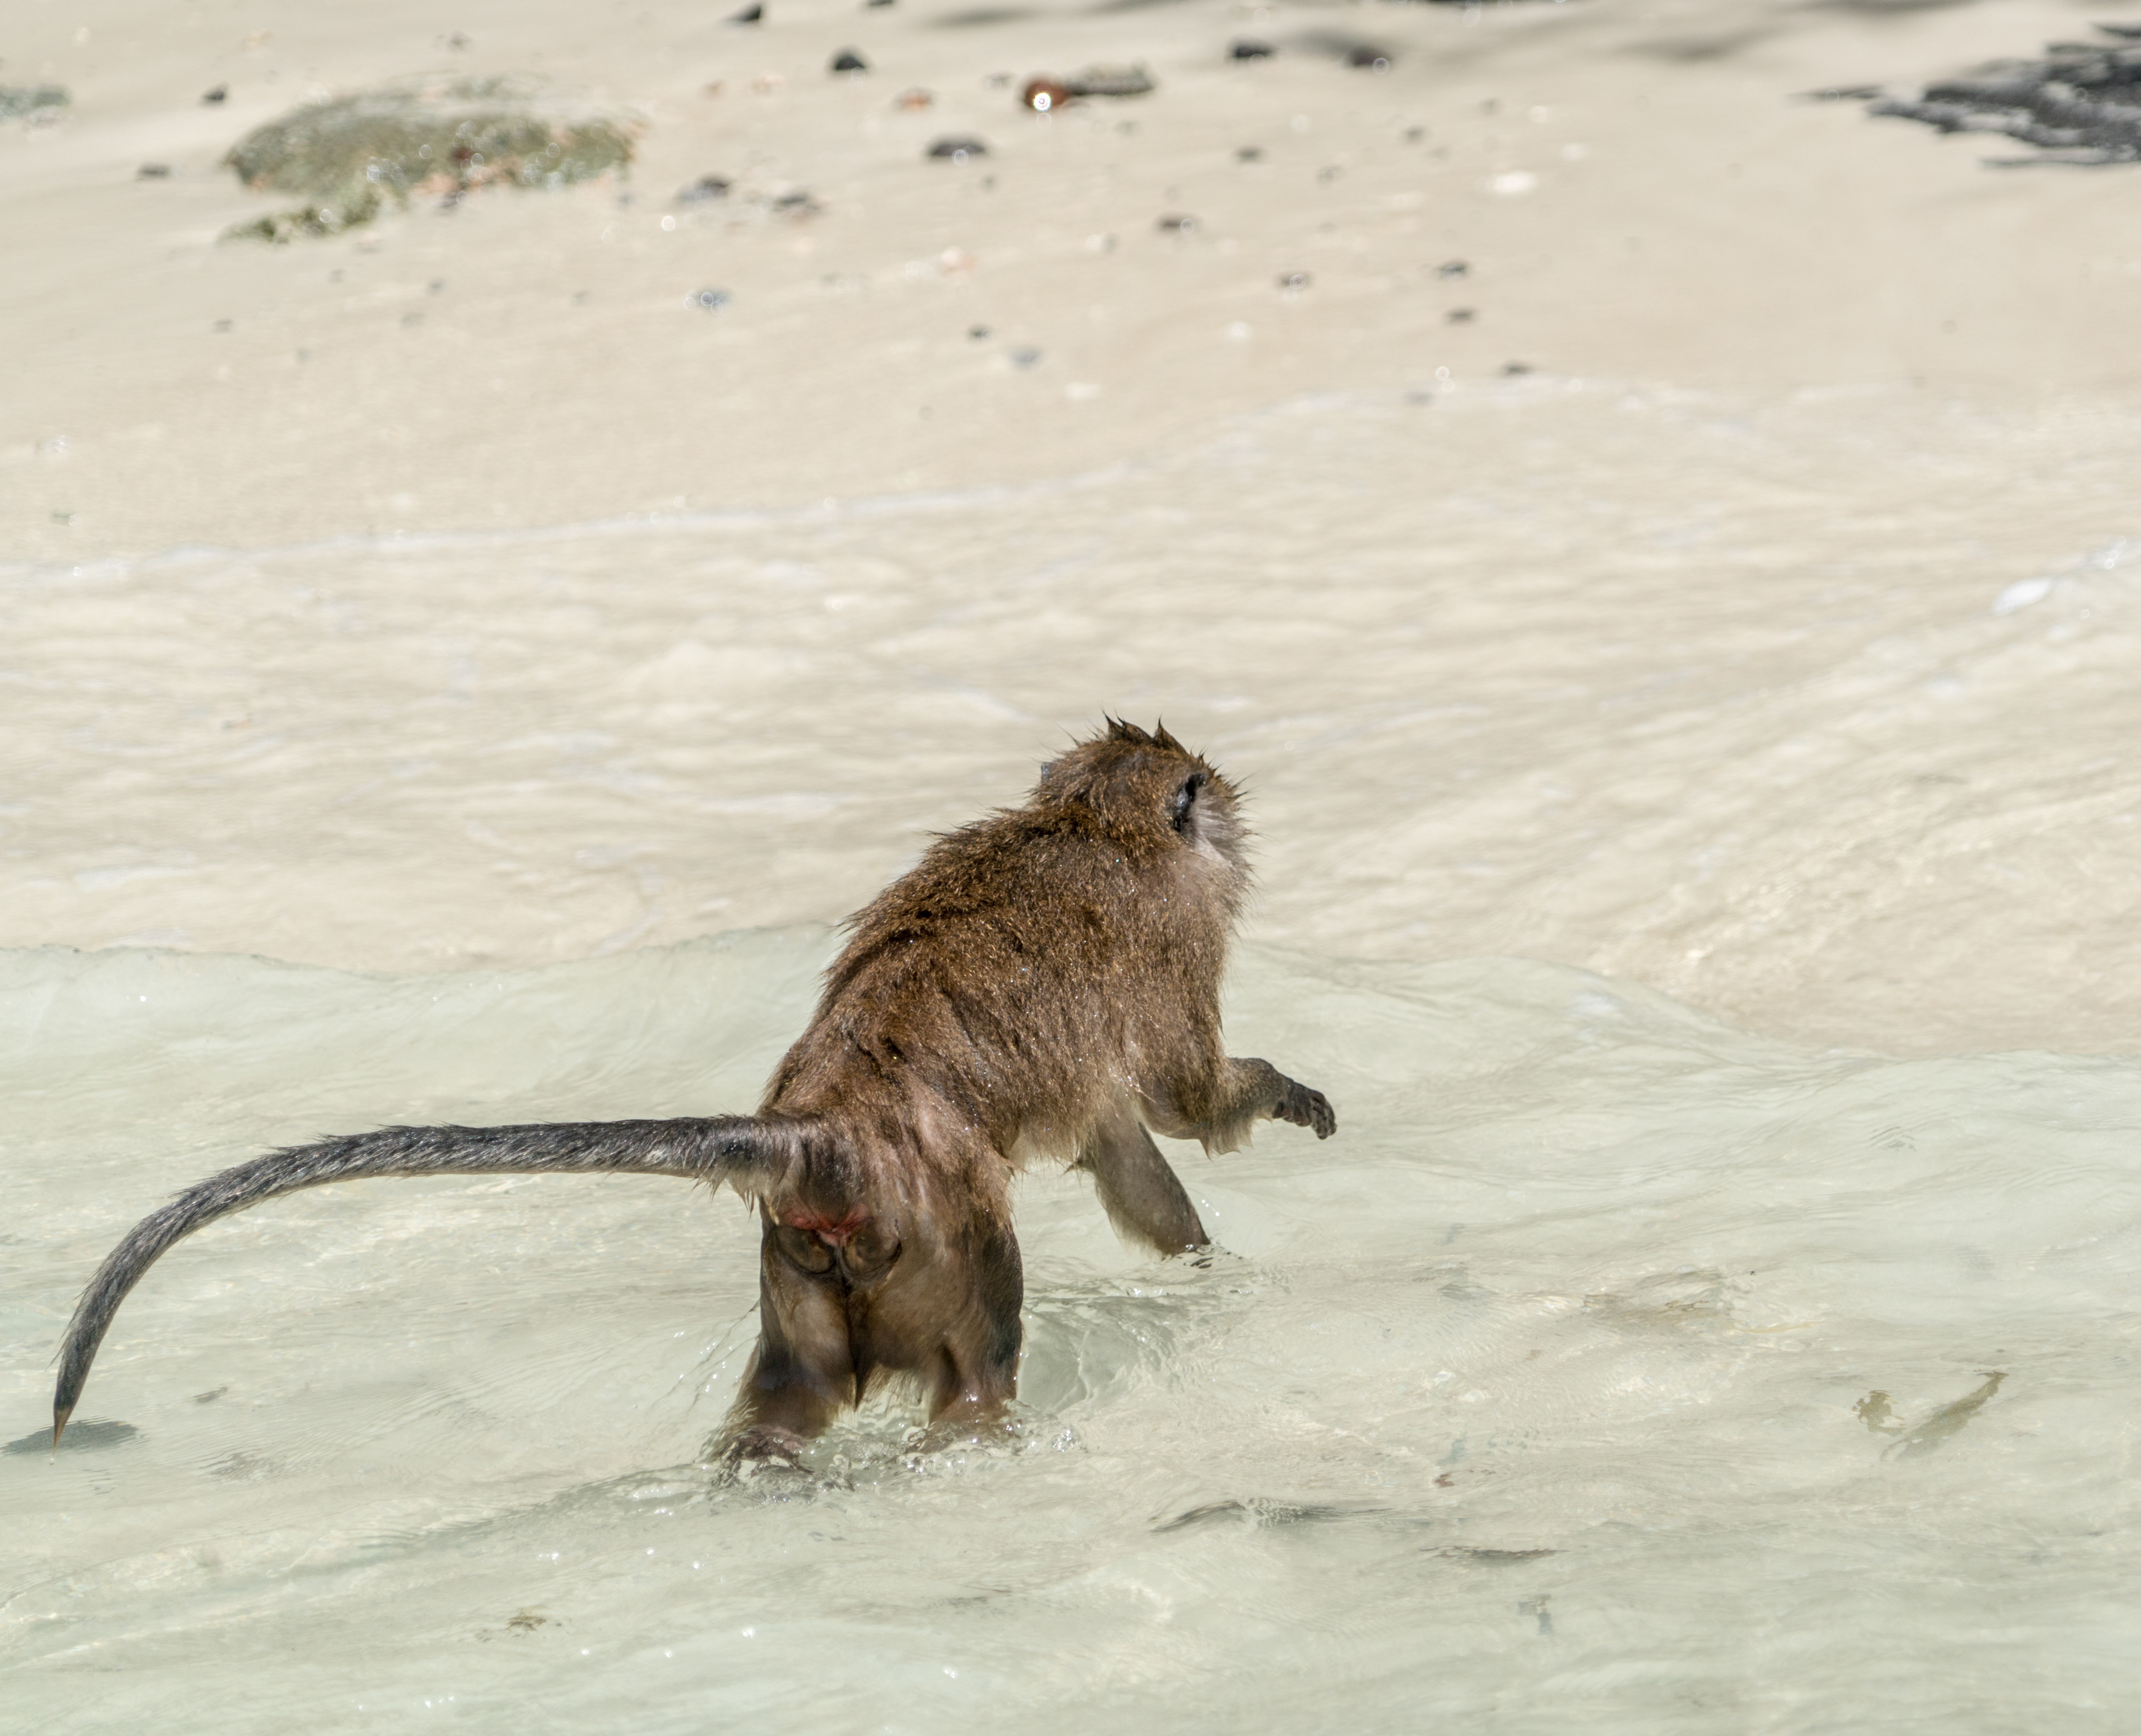
beach, landscape, sea, water, nature, outdoor, sky, summer, vacation, travel, coastline, wildlife, paradise, tropical, seascape, holiday, island, mammal, asia, blue, tourism, fauna, thailand, swimming, vertebrate, exotic, andaman, destination, phuket, koh phi phi, island tour, wild monkey, dog like mammal